Optical mouse

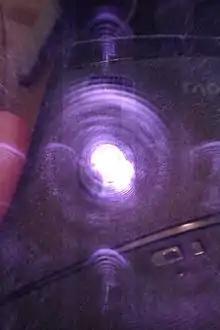
Although invisible to the naked eye, the light produced by this laser mouse is captured as the color purple because CCDs are sensitive to a broader light wavelength range than the human eye.

A laser mouse uses an infrared laser diode instead of an LED to illuminate the surface beneath their sensor. As early as 1998, Sun Microsystems provided a laser mouse with their Sun SPARCstation servers and workstations.